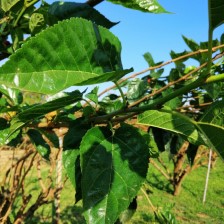
Variety: BlackOodTurkey